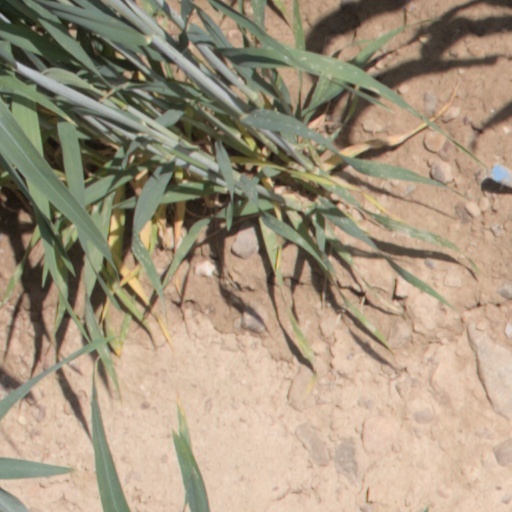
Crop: wheat